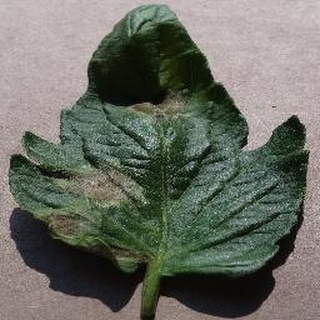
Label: tomato_late_blight